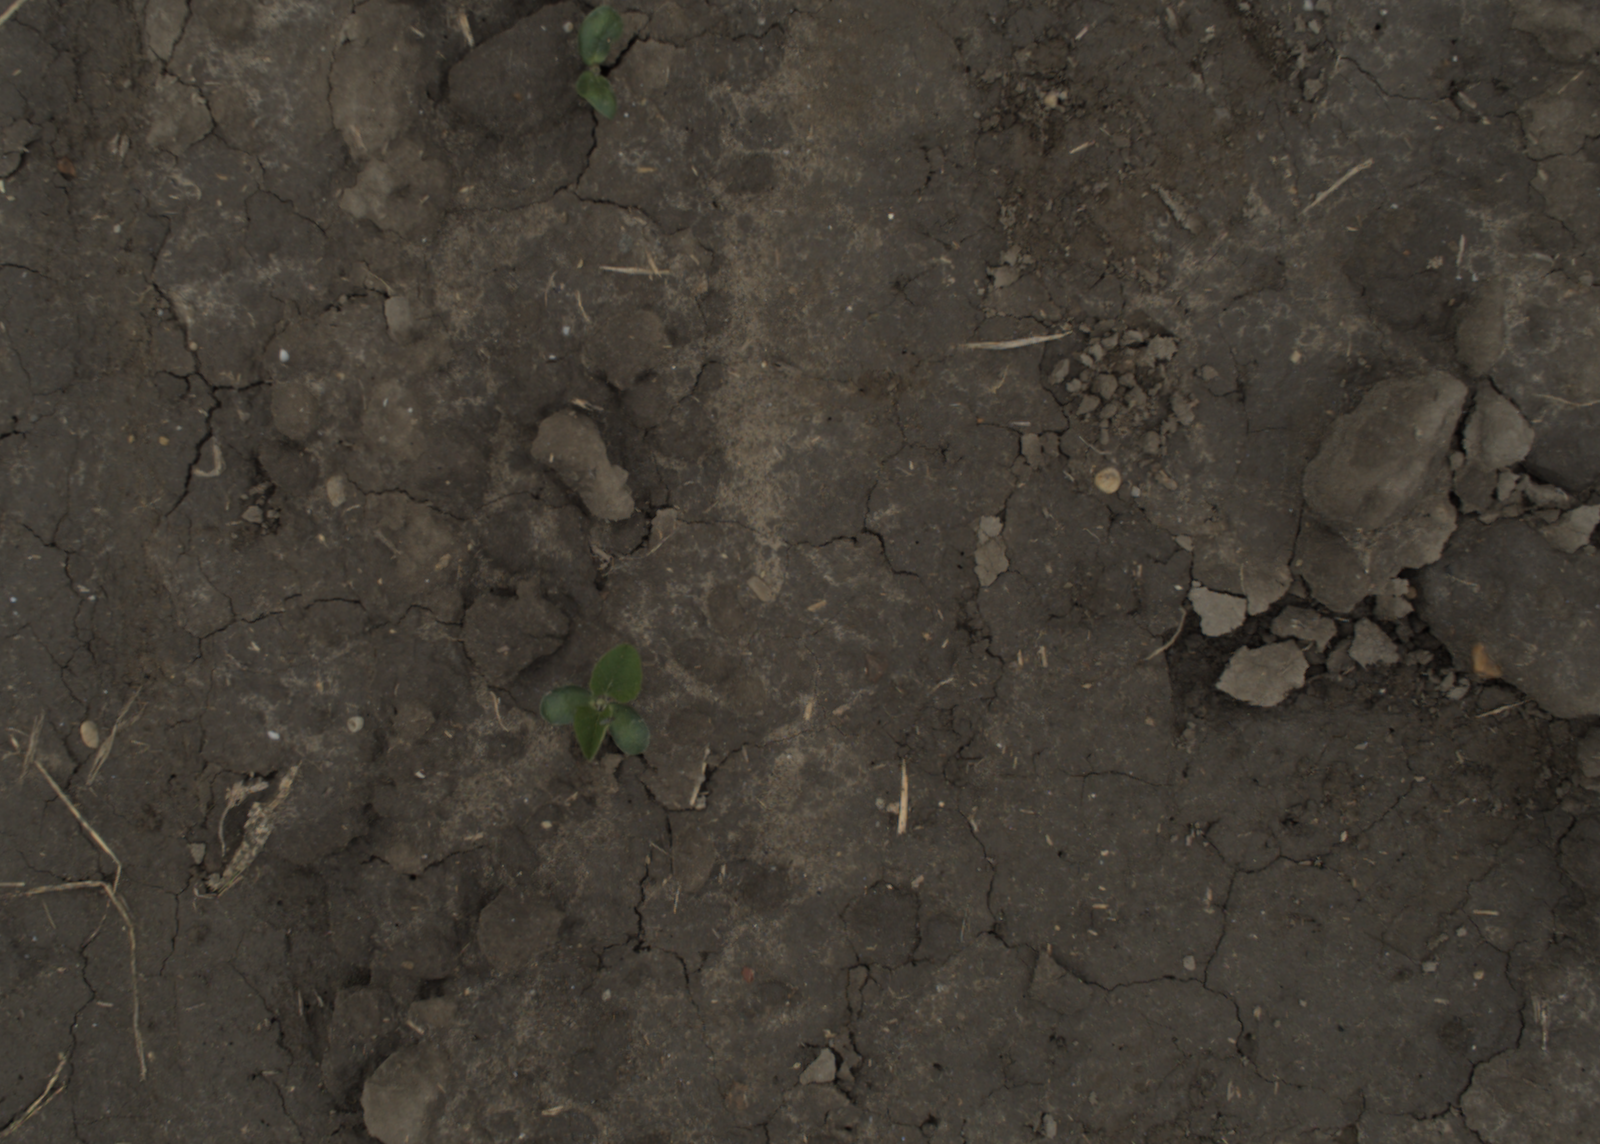
Capture date: 29.09.2021 13:58:18
Weather: cloudy
Wind: medium
Seeding date: 02.09.2021
Plant canopy height (mm): 954